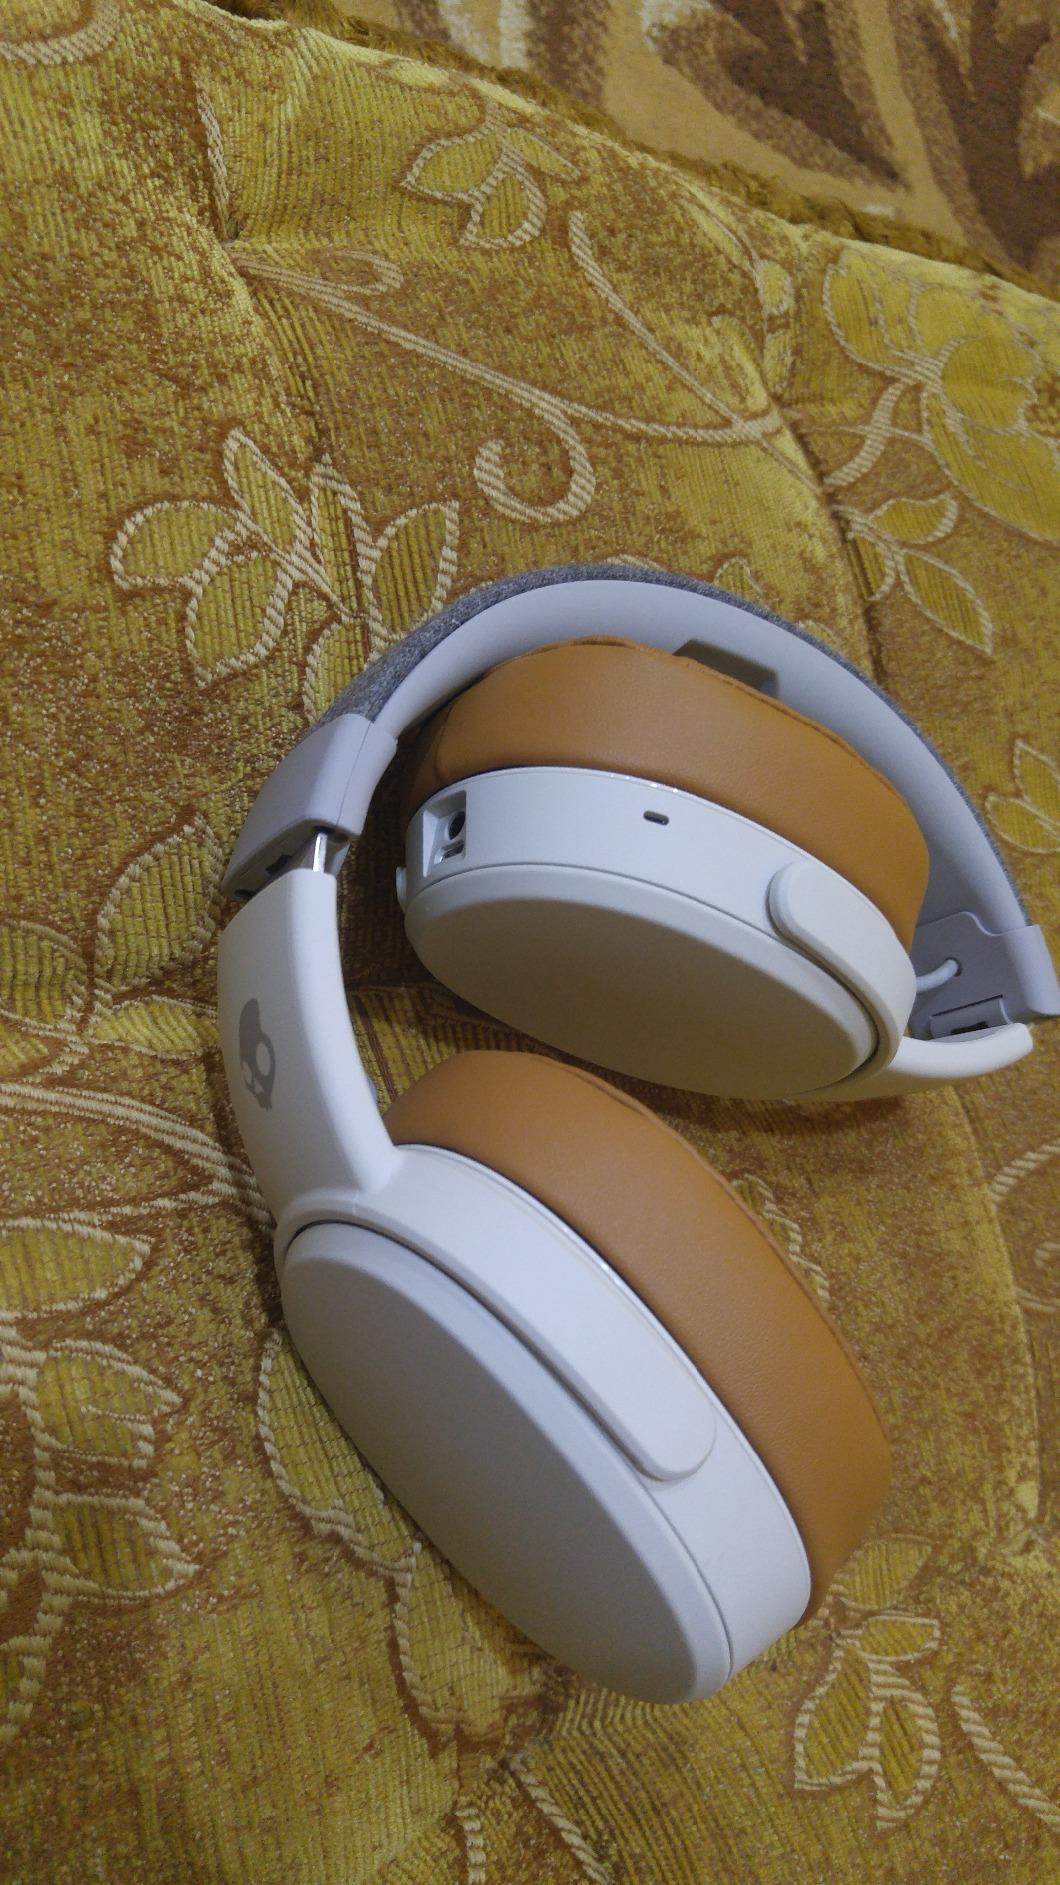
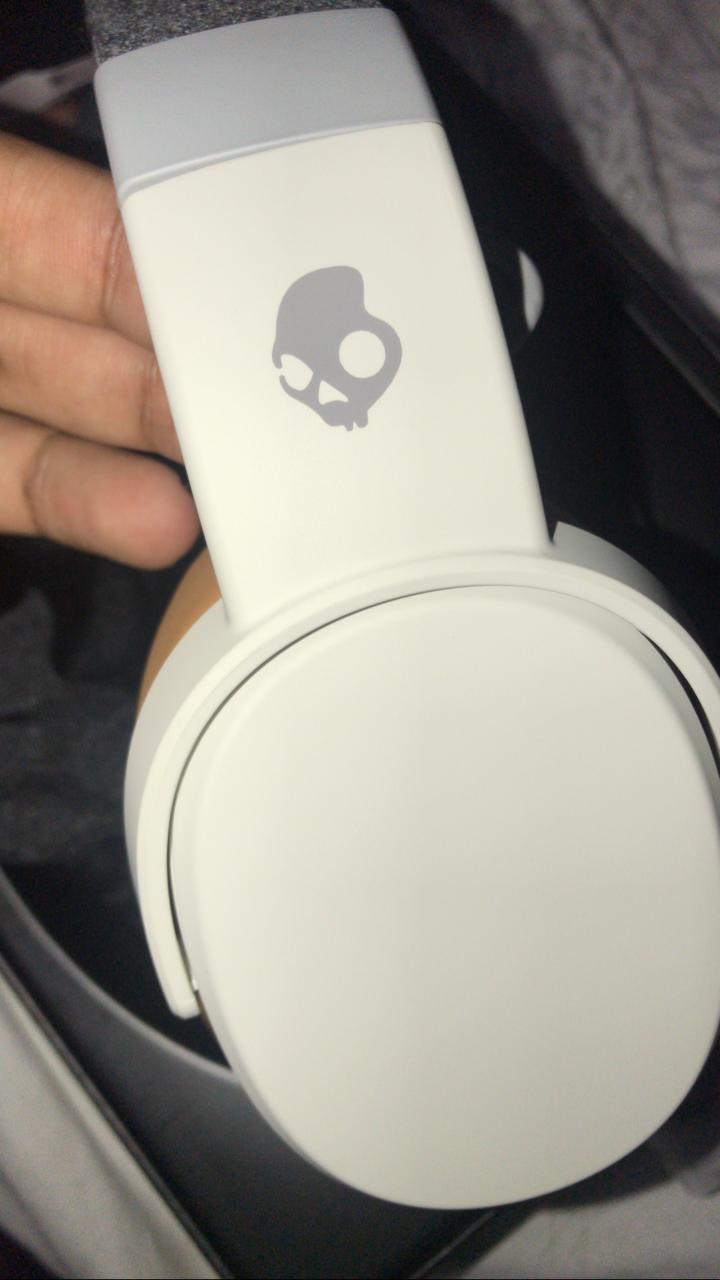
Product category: headphones
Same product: yes